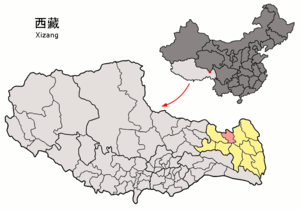
Le xian de Riwoqê ou Riwoché est un district administratif de la région autonome du Tibet en Chine. Il est placé sous la juridiction de la préfecture de Qamdo.